Bulgaria (ship)

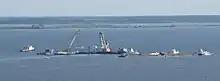
Salvage operation of "Bulgaria" on 17 July 2011

On 22 July with the help of two salvage cranes "Bulgaria" was partially lifted to the water surface. On 23 July she was moved to the nearby Gulf of Kirelsky, where her hold was sealed. On 25 July the bodies of the last two missing passengers were found in their cabins. On 26 July "Bulgaria" was moved to a floating dock for further disaster investigation.